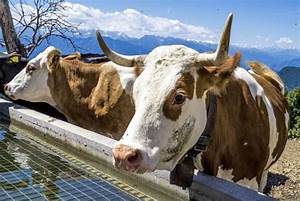
Label: cow